Two Worlds (video game)

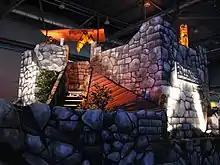
"Two Worlds" booth at GC 2008

The game was initially announced by the Polish developer Reality Pump as "Polanie 3" or "Knight Shift 2: Curse of Souls", a sequel to a real time strategy game "Polanie II" ("Knight Shift"), that eventually lost all of its RTS elements and morphed into a computer role-playing game.